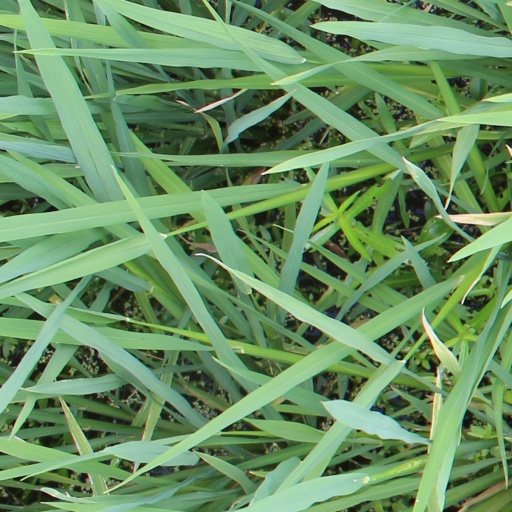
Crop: rice